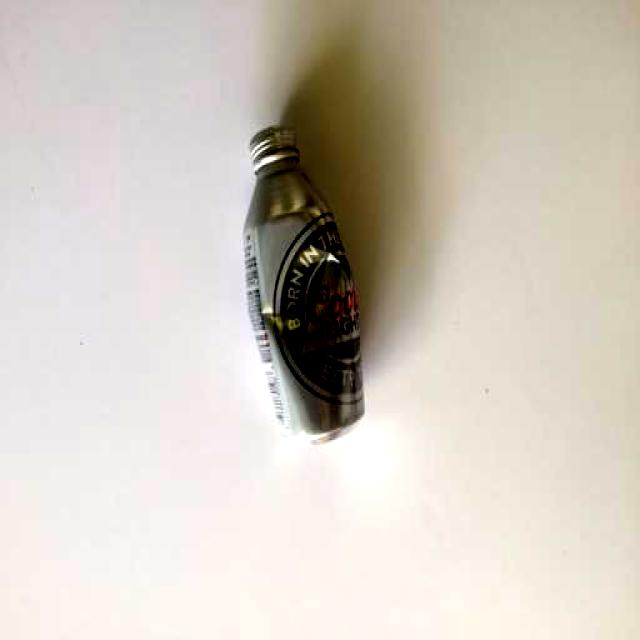
Label: Metal